Caerano di San Marco

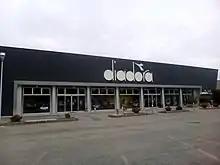
Diadora shop attached to the factory

Agriculture produces wine grapes, cereals and fruit. The city is located on the "DOC wine road" of the Asolo hills and Montello.